Kollam

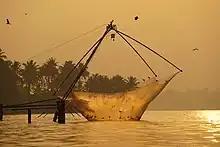
A large Chinese fishing net at Ashtamudi Lake in Kollam city

The Battle of Quilon was fought in 1809 between a troop of the Indian kingdom of Travancore led by the then Dalawa (prime minister) of Travancore, Velu Thampi Dalawa and the British East India Company led by Colonel Chalmers at Cantonment Maidan in Quilon. The battle lasted for only six hours and was the result of the East India Company's invasion of Quilon and their garrison situated near the Cantonment Maidan. The company forces won the battle while all the insurrectionist who participated in the war were court-martialed and subsequently hanged at the maidan.